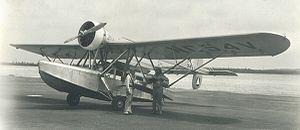
Le Sikorsky S-39 est un hydravion à coque américain des années 1930, dérivé du S-38. Il est désigné Y1C-28 par l'USAAC.
Cet article liste les aéronefs des forces armées des États-Unis. Les prototypes sont généralement préfixés par un « X » et sans nom, tandis que les modèles de pré-série sont généralement précédés d'un « Y ».